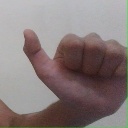
अक्षर: त